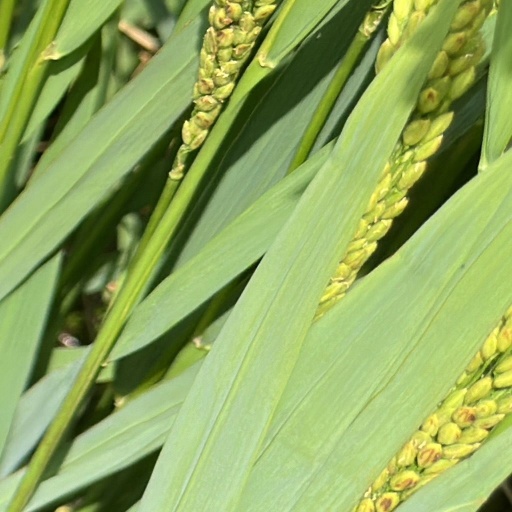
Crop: rice